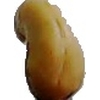
Label: caju_seed